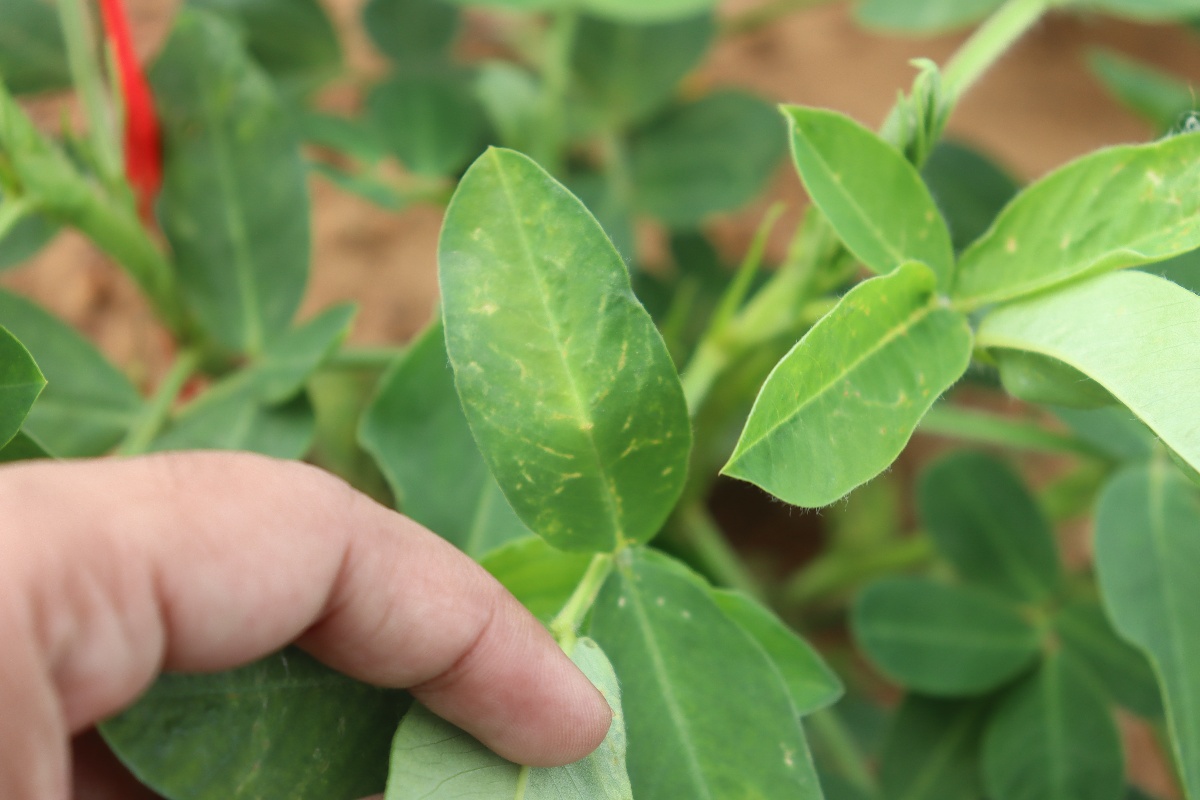
Label: healthy leaf